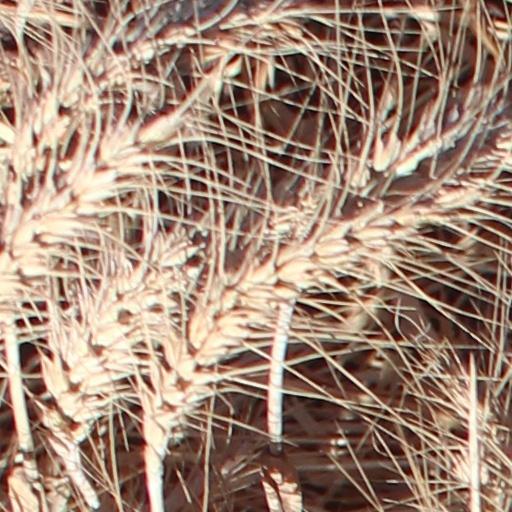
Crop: wheat